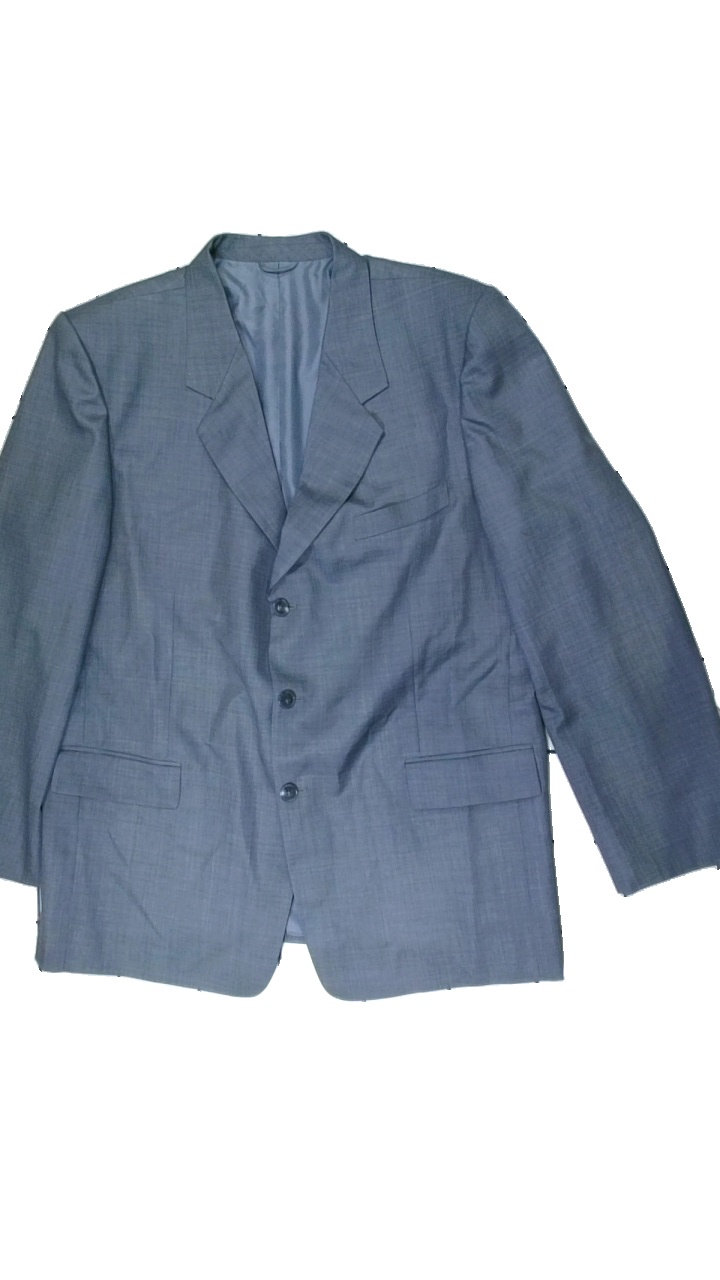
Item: Blazer (Men)
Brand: Missing
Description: grå kavaj med liten fläck på högra armen
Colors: Grey
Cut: Regular
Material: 100% polyester
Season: All
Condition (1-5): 4
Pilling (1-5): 5
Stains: Minor
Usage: Reuse
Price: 50-100